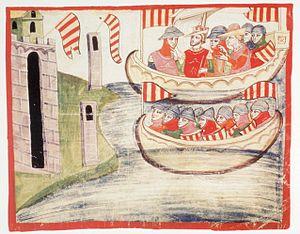
Cette page concerne l'année 1282 du calendrier julien.